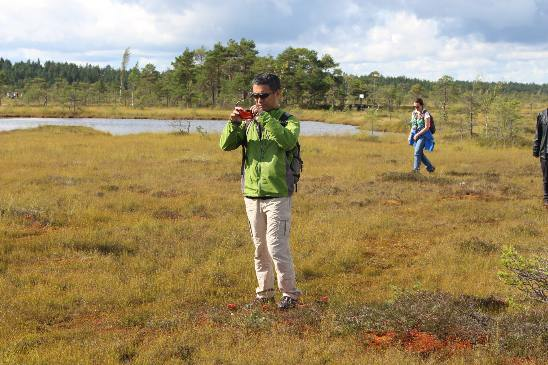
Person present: Yes